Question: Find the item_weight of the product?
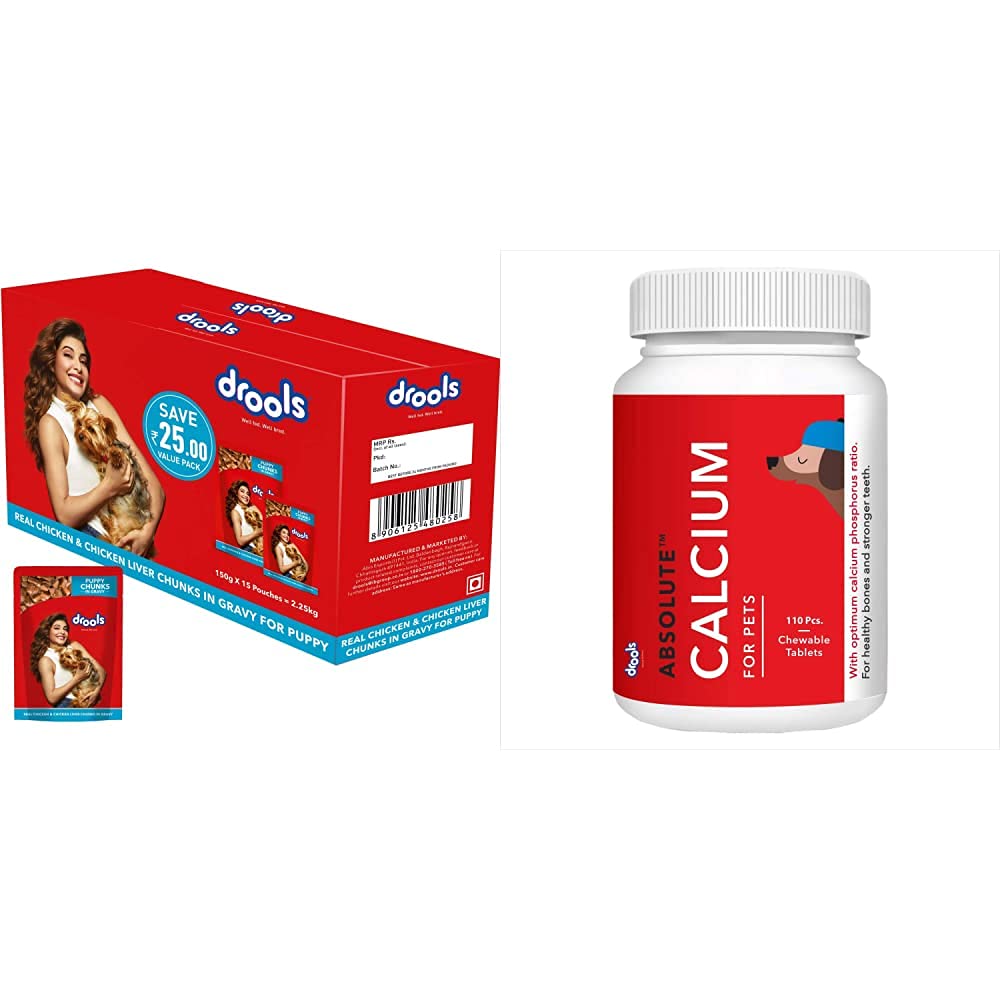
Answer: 2.25 kilogram